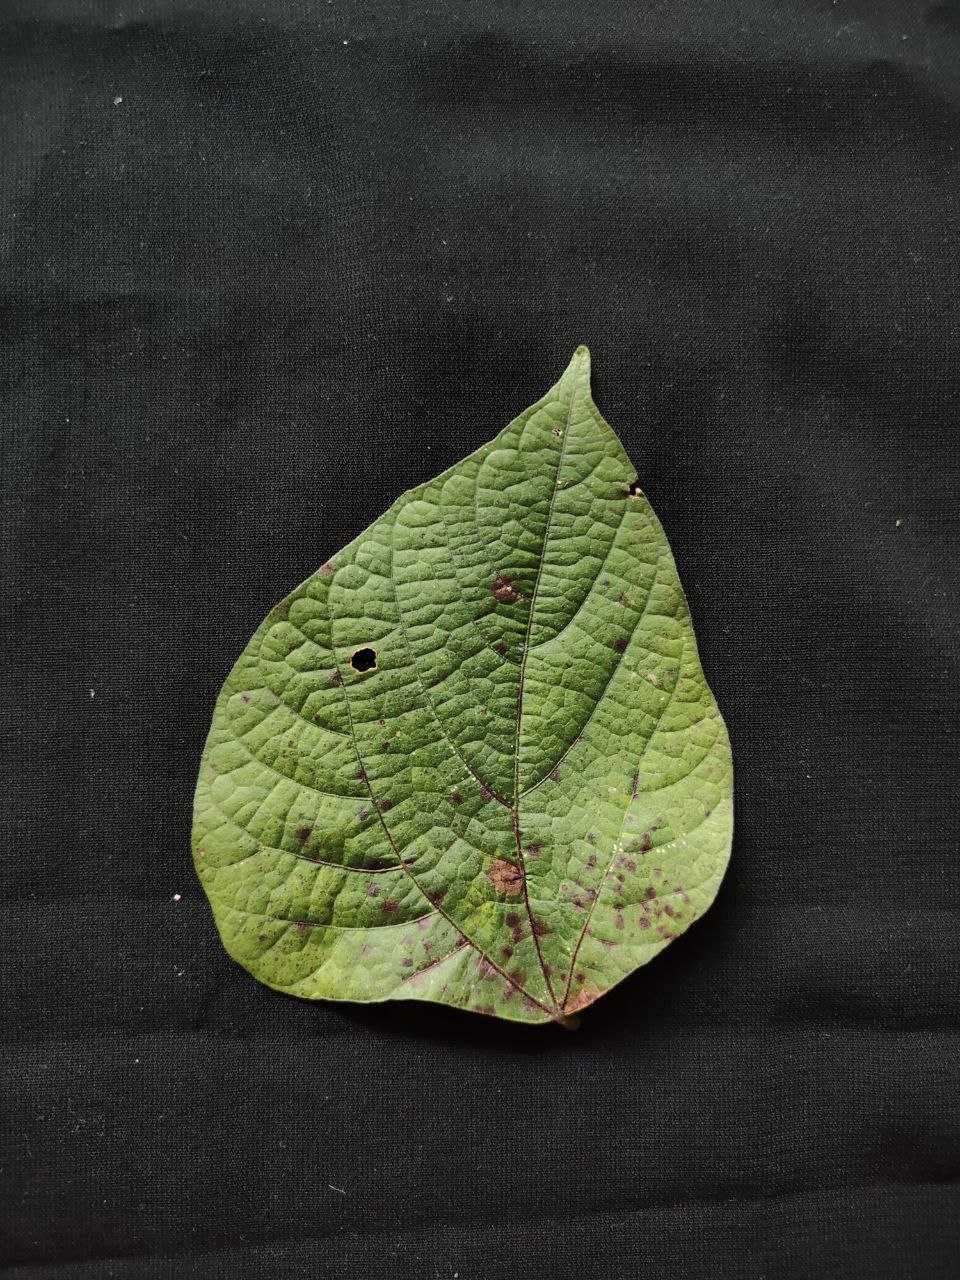
Crop: bean
Leaf condition: Rust